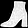
Label: Ankle boot